Hemsworth

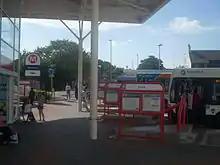
Hemsworth bus station in August 2009

While Hemsworth's recent history and reputation are dominated by the coal mining industry that developed in the latter part of the nineteenth century, it had long existed as an agricultural village.